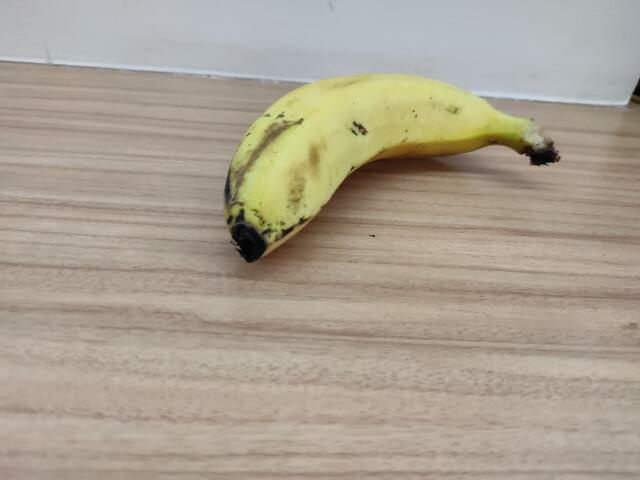
Label: Ripe_Banana